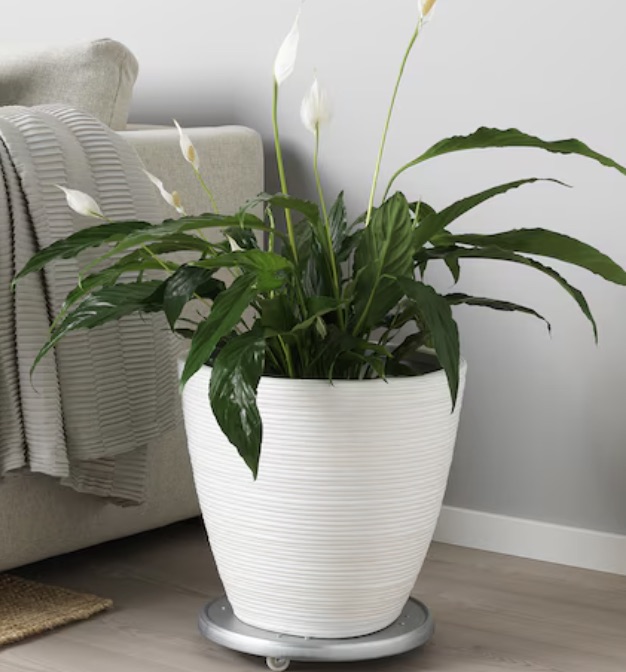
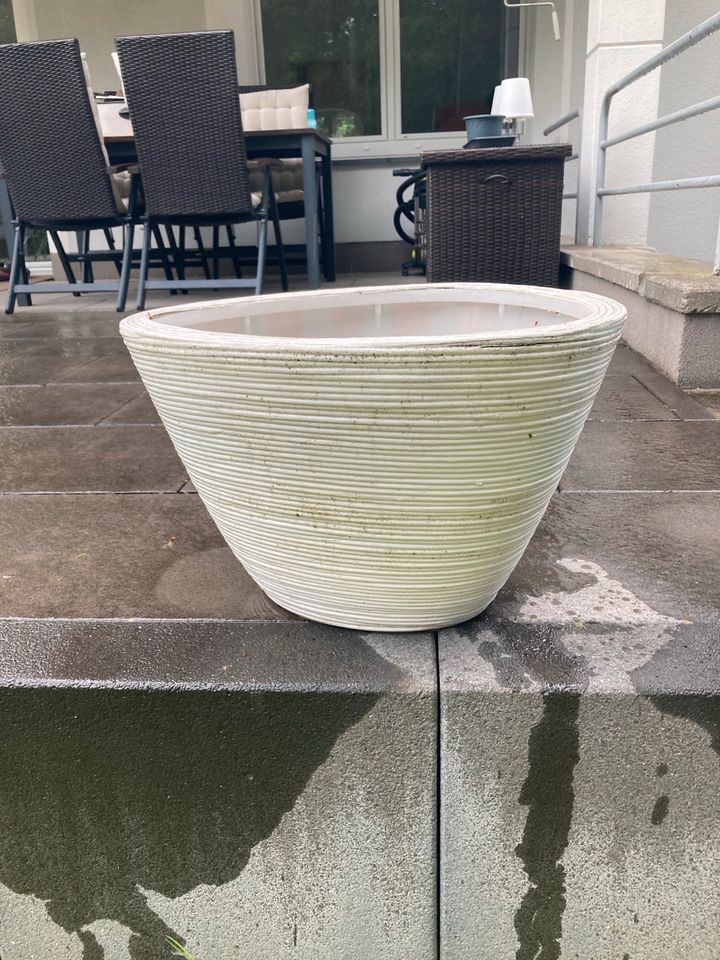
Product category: misc
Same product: yes